Cody Bellinger

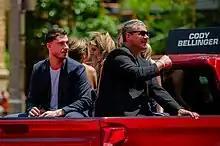
Bellinger (left) with his father, Clay, on the red carpet for the 2019 MLB All-Star Game

Bellinger has one brother, Cole, who is four years his junior. A standout pitcher for Hamilton High School, Cole was selected by the San Diego Padres in the 15th round of the 2017 MLB Draft. Cole played for two seasons in the Padres farm system before retiring from baseball in 2021.